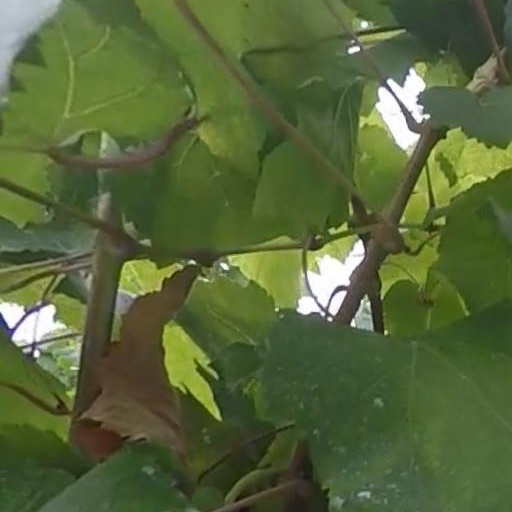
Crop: grape